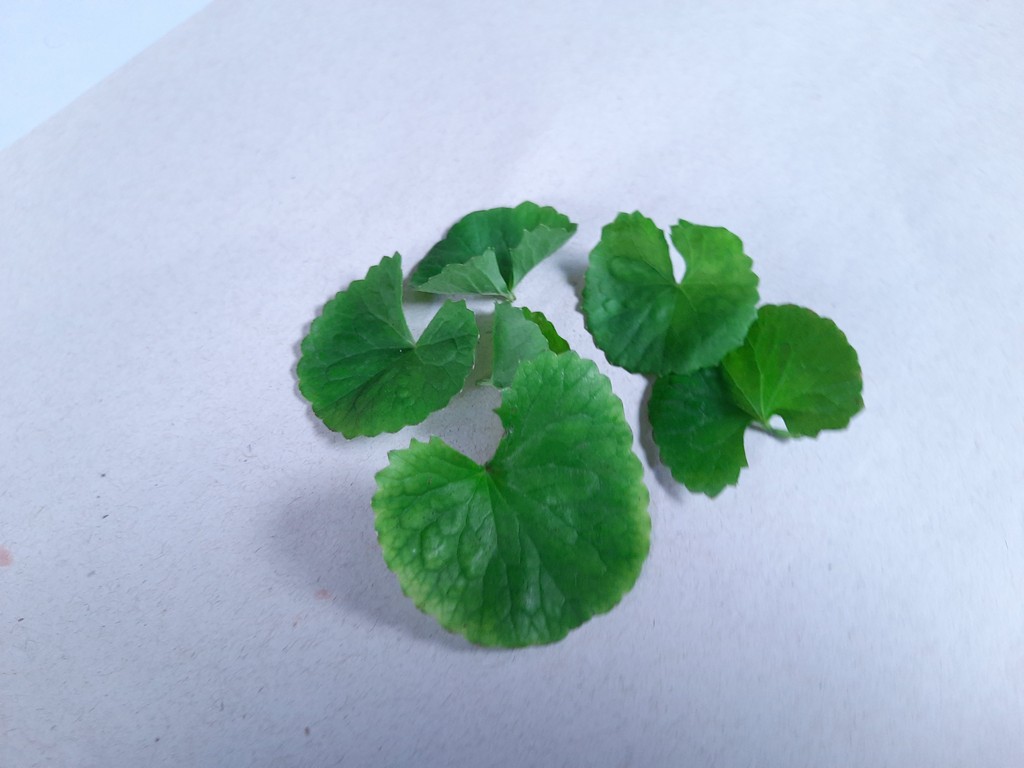
Label: Healthy